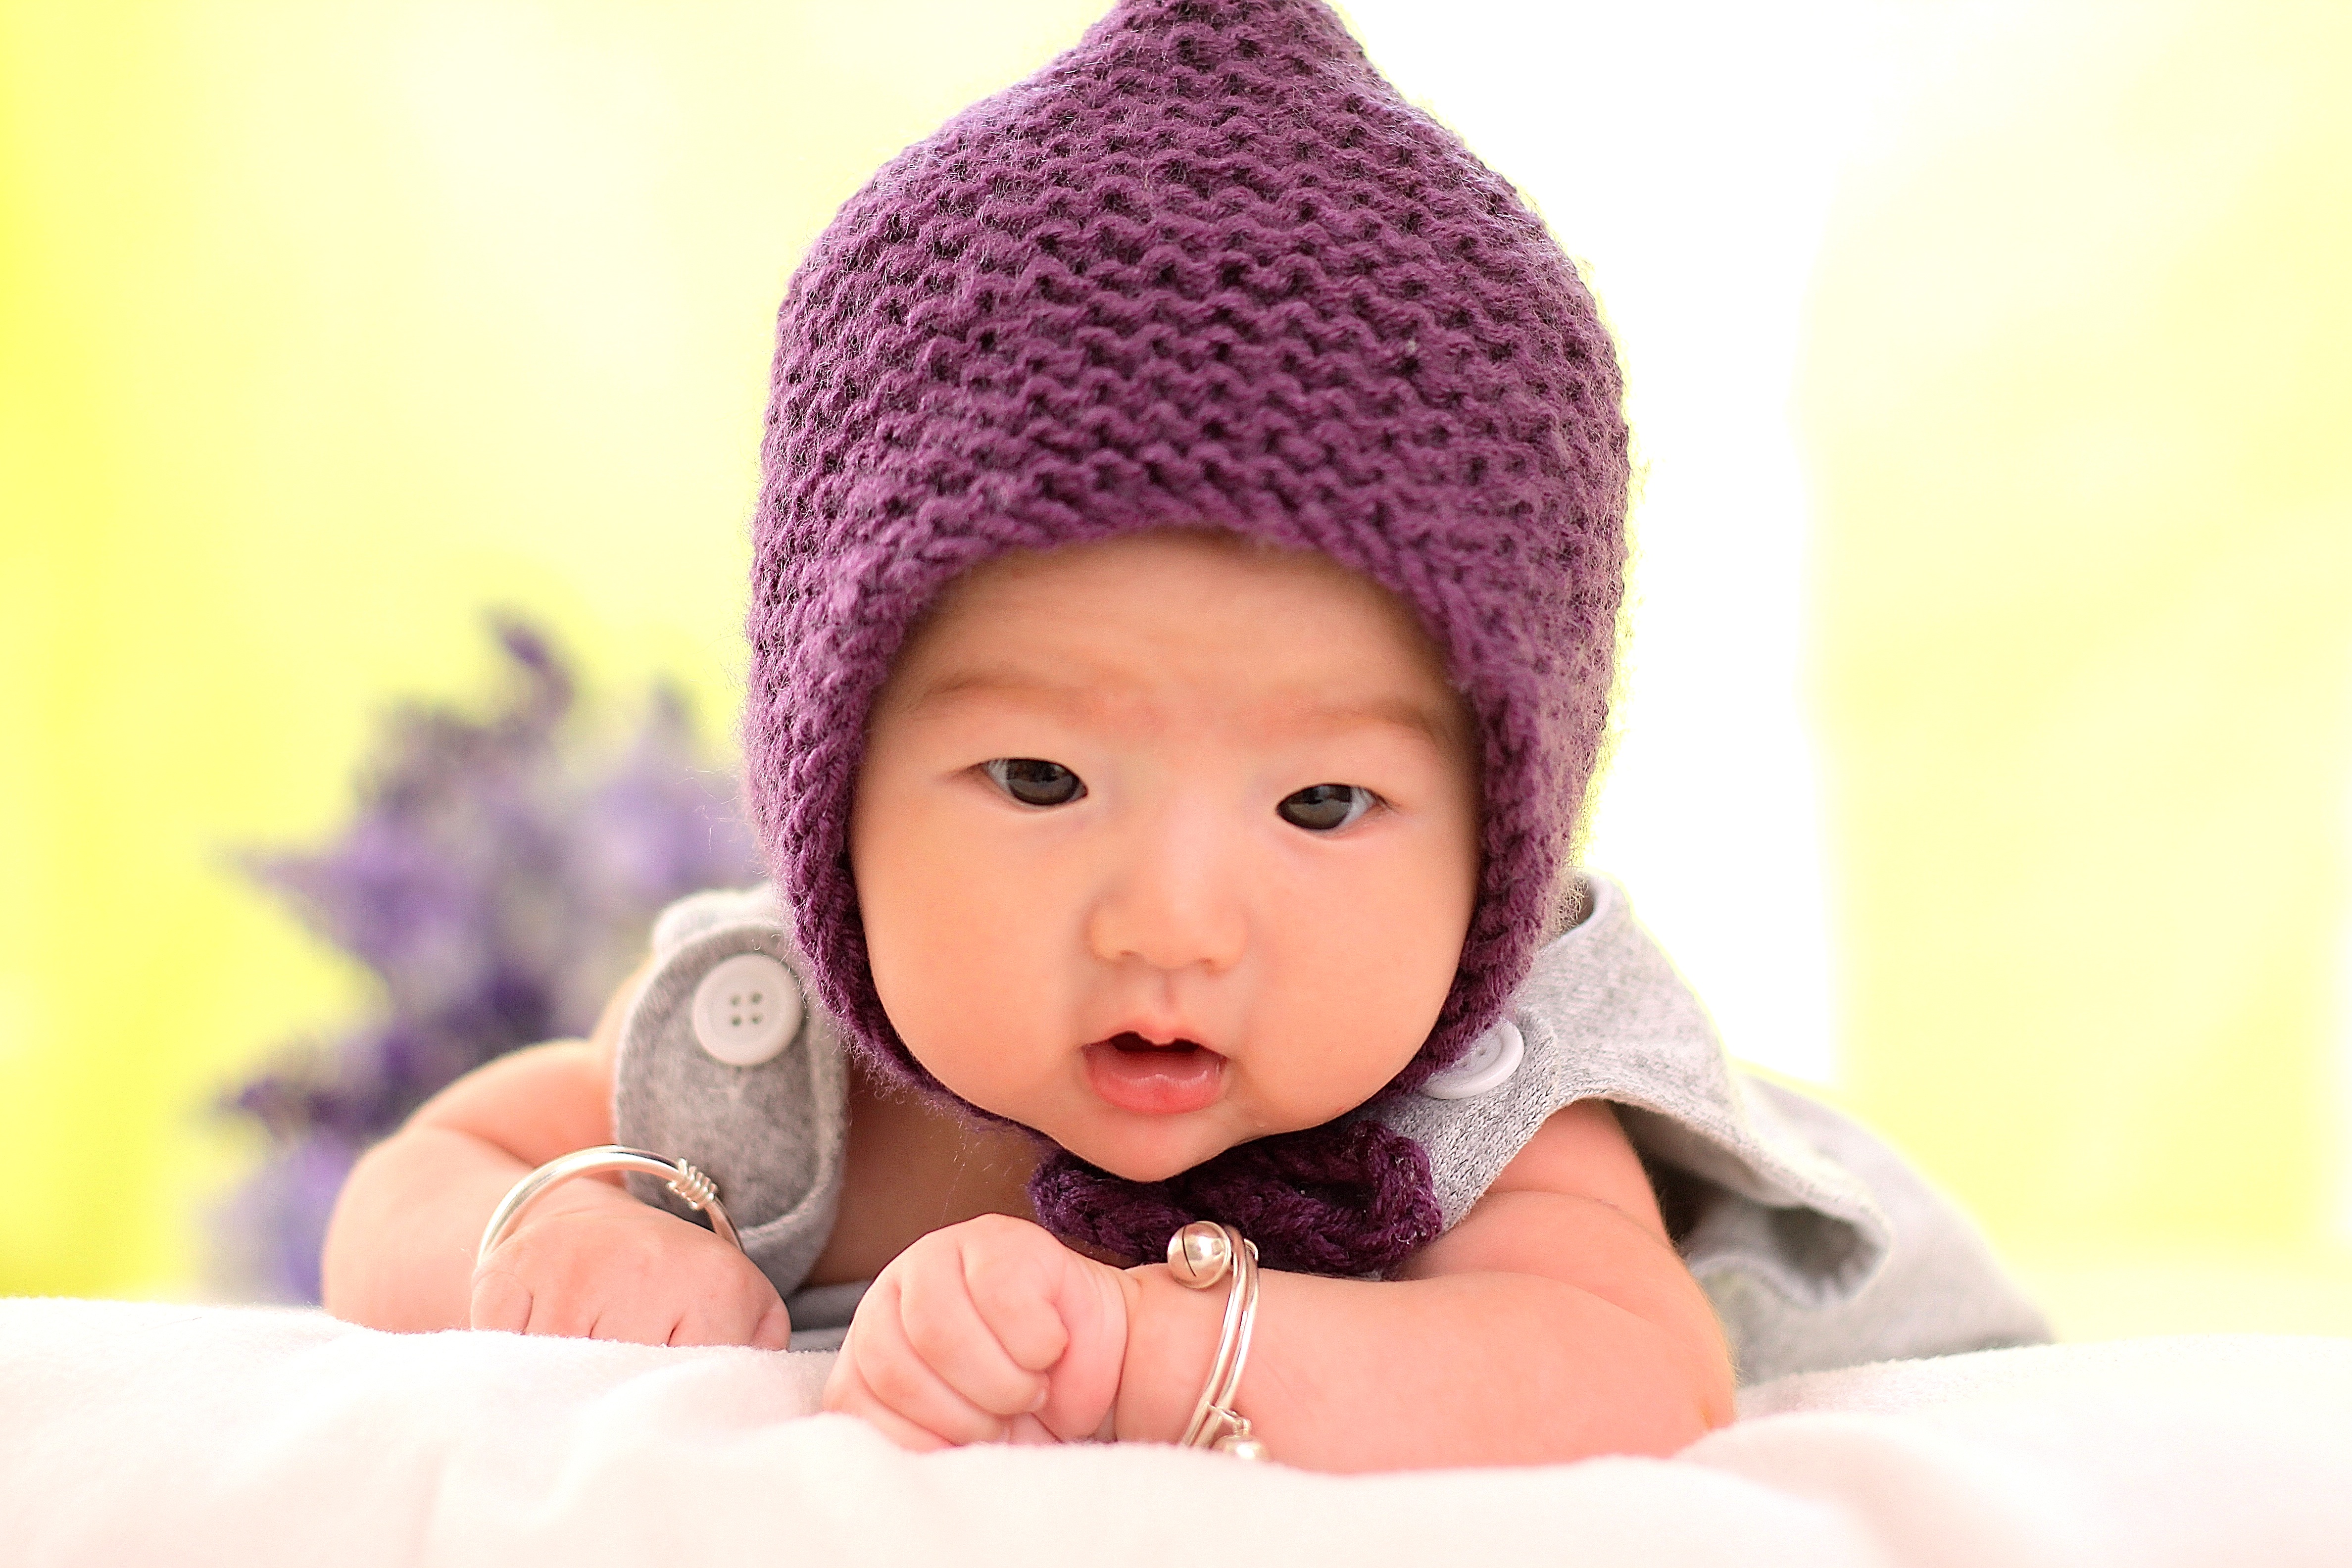
pattern, child, clothing, pink, baby, headgear, infant, toddler, cap, paternity, child care, knit cap